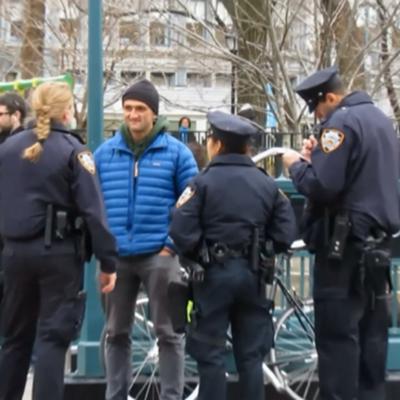
回答: 「ハダカの男が服を着て歩いていると通報があったんですが」「え?」「署までご同行願えますか?」